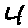
Label: 4